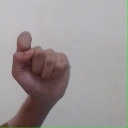
अक्षर: घ